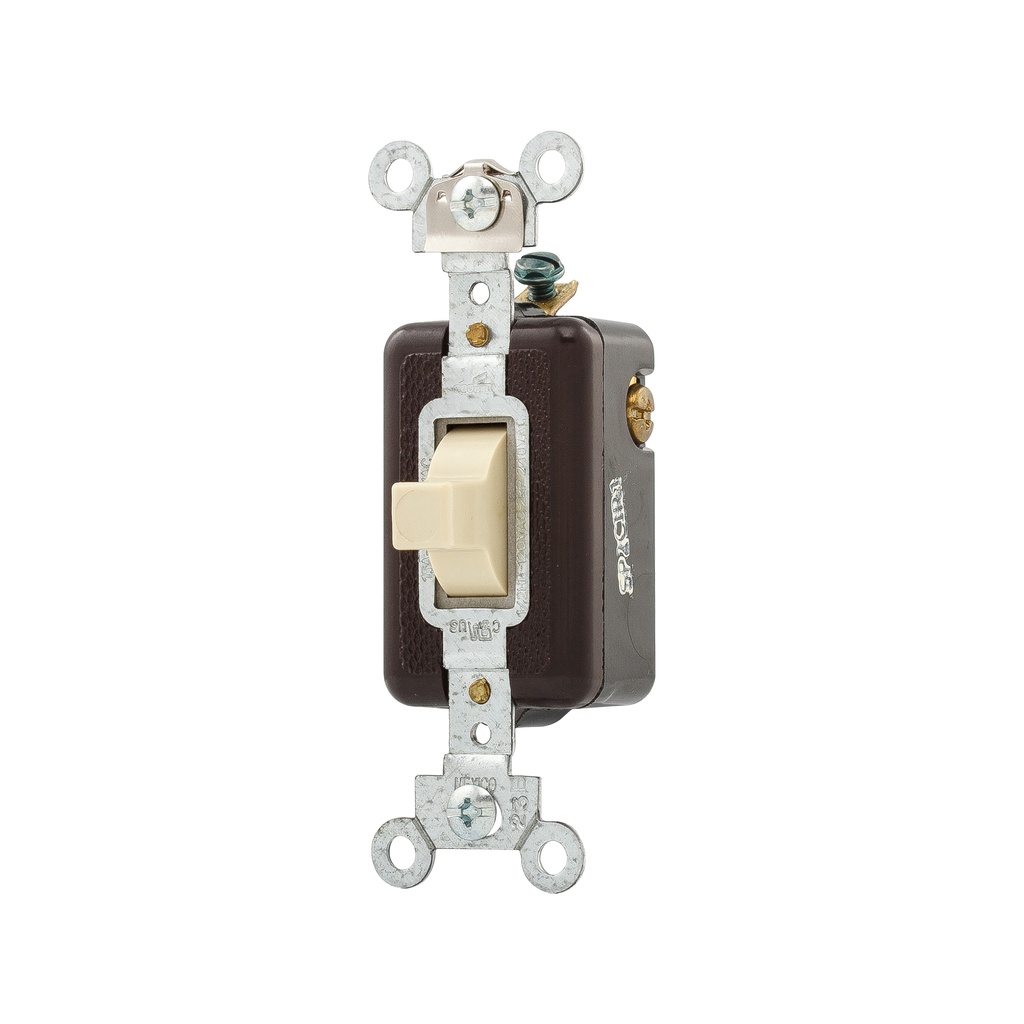
Cooper 1895V
Eaton Arrow Hart industrial grade toggle switch Cooper Wiring Devices 1895V is now available new, surplus, and used from Williams Automation. If you need a specific firmware or series relating to this item, please call or email us with your request. We can also provide specifications and/or a data sheet for this item upon request. Please call or email us if you require one. Please note we offer UPS Next Day Air shipping for all orders. Please be sure to select next day shipping at checkout, and we will provide same-day shipment. Call (803) 761-7027 if you have any questions about availability, or email us at sales@williamsautomation.com .
Brand: Williams Automation
Category: Hardware > Power & Electrical Supplies > Electrical Switches > Specialty Electrical Switches & Relays